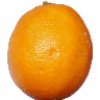
Label: lemon_meyer